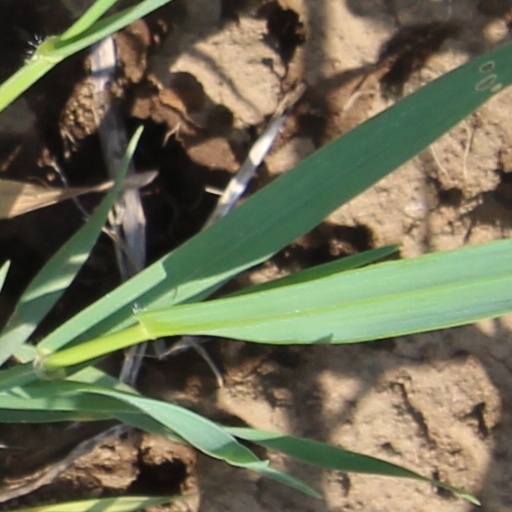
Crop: wheat